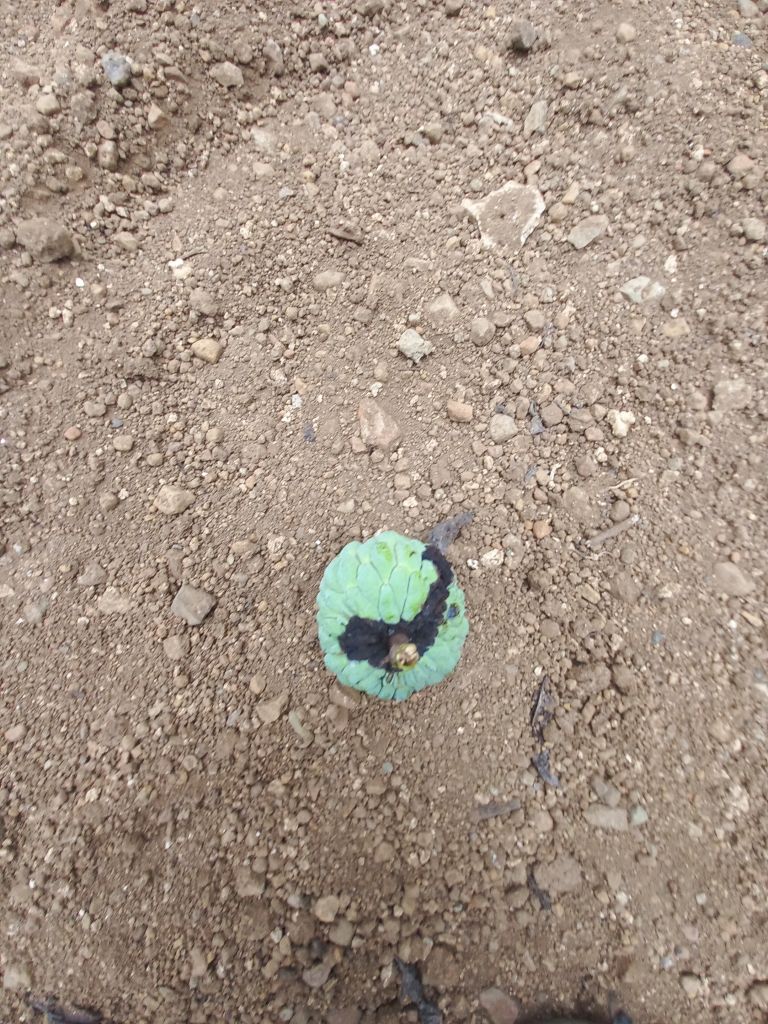
Disease label: Diplodia Rot